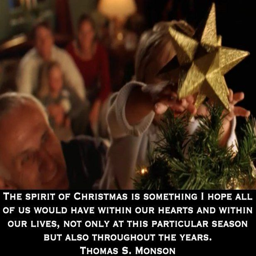
the spirit is something i hope all of us would have within our hearts and within our lives , not only at this particular season but also throughout the years .